Ramón Valdés

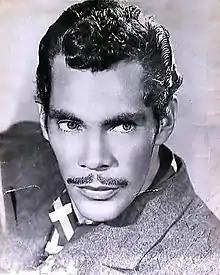
Valdés, s

Ramón Esteban Gómez-Valdés y Castillo (2 September 1924 – 9 August 1988) was a Mexican actor and comedian. He is best remembered for his portrayal of Don Ramón. He is also recognized as one of Mexico's best comedians.